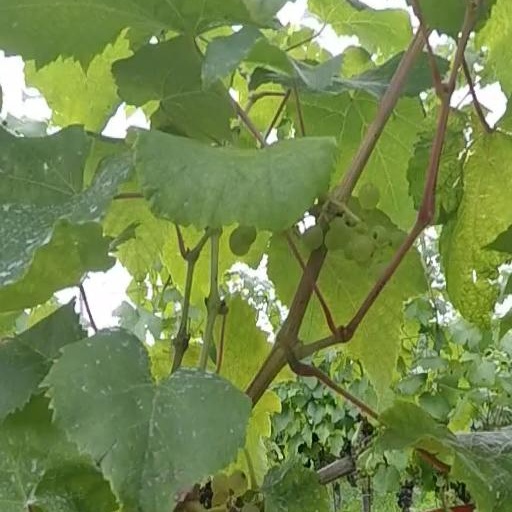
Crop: grape